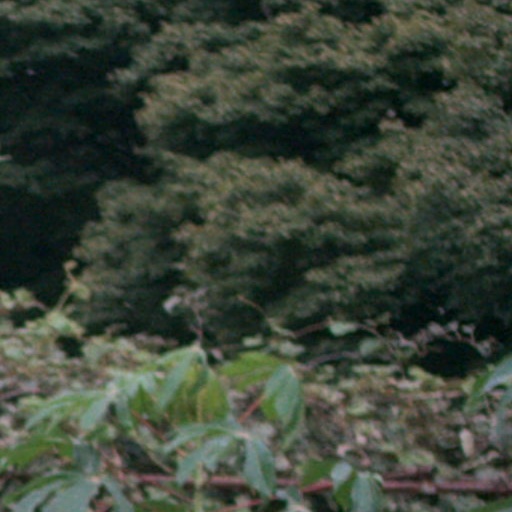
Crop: cassava